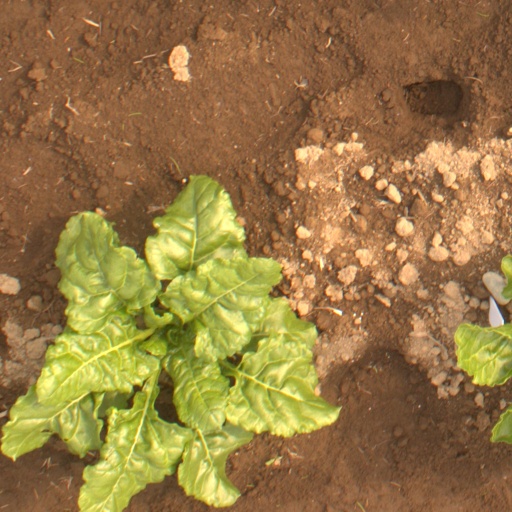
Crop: sugar beet